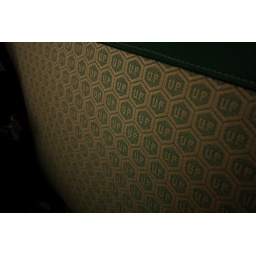
This UP fabric covered the seats in a couple of the passenger cars on this train.